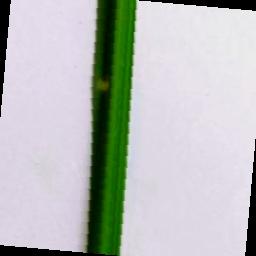
Label: Rice___Leaf_Blast